Army Medical Department regimental coat of arms

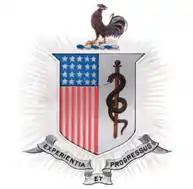
U.S. Army Medical Department (AMEDD) regimental coat of arms, ca. 1863.

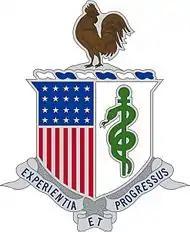
The AMEDD Regimental Insignia (derived from the coat of arms) in its new (2014) revised version.

The regimental coat of arms of the Army Medical Department of the United States Army—known as the AMEDD—is an heraldic emblem dating back, with slight variations, to about 1863. Since 1986, it has formed the basis of the AMEDD's distinctive unit insignia: the emblem worn by all AMEDD soldiers on their service uniforms.